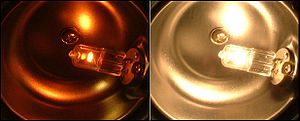
Wiens forskydningslov
En glødepære lyser rødt ved 700 °C, men orange til hvid-gult ved højere temperaturer.
Wiens forskydningslov siger, at et sort legemes temperatur er omvendt proportional med den mest intense bølgelængde udsendt i form af varmestråling: